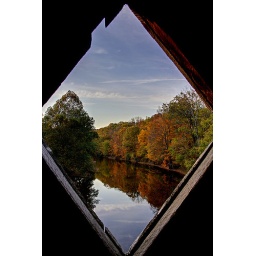
Shot through one of the windows in the Schofield Ford covered bridge at Tyler state park.